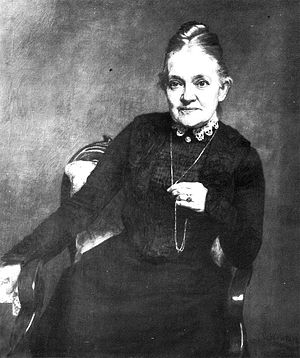
Marie Kruse
Portræt af institutbestyrinde Marie Kruse. Af Carl Wentorf (1902).
Marie Caroline Ernestine Clementine Kruse oprettede Marie Kruses Skole i København og var skolens bestyrerinde 1869–1902. Hun modtog fortjenstmedaljen i guld i 1894. Hun forblev ugift.